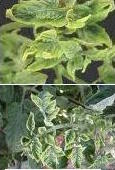
Labels: Tomato leaf yellow virus, Tomato leaf yellow virus, Tomato leaf yellow virus, Tomato leaf yellow virus, Tomato leaf yellow virus, Tomato leaf yellow virus, Tomato leaf yellow virus